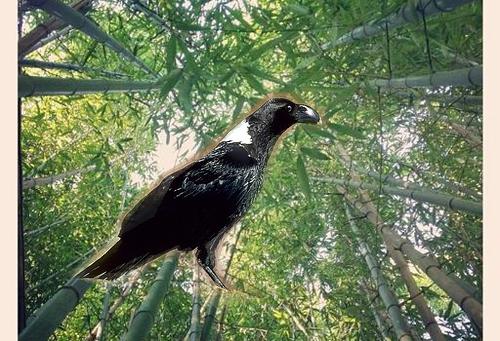
Bird species: White_necked_Raven
Bird type: landbird
Background: land